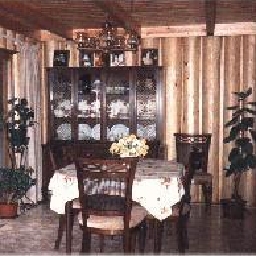
Room type: dining_room